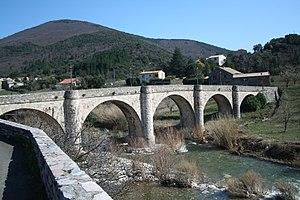
Saint-Étienne-d'Albagnan (Hérault) - pont sur le Jaur.
Le Jaur est une rivière française qui coule dans le département de l'Hérault en Occitanie. C'est un affluent cévenol de l'Orb en rive droite.